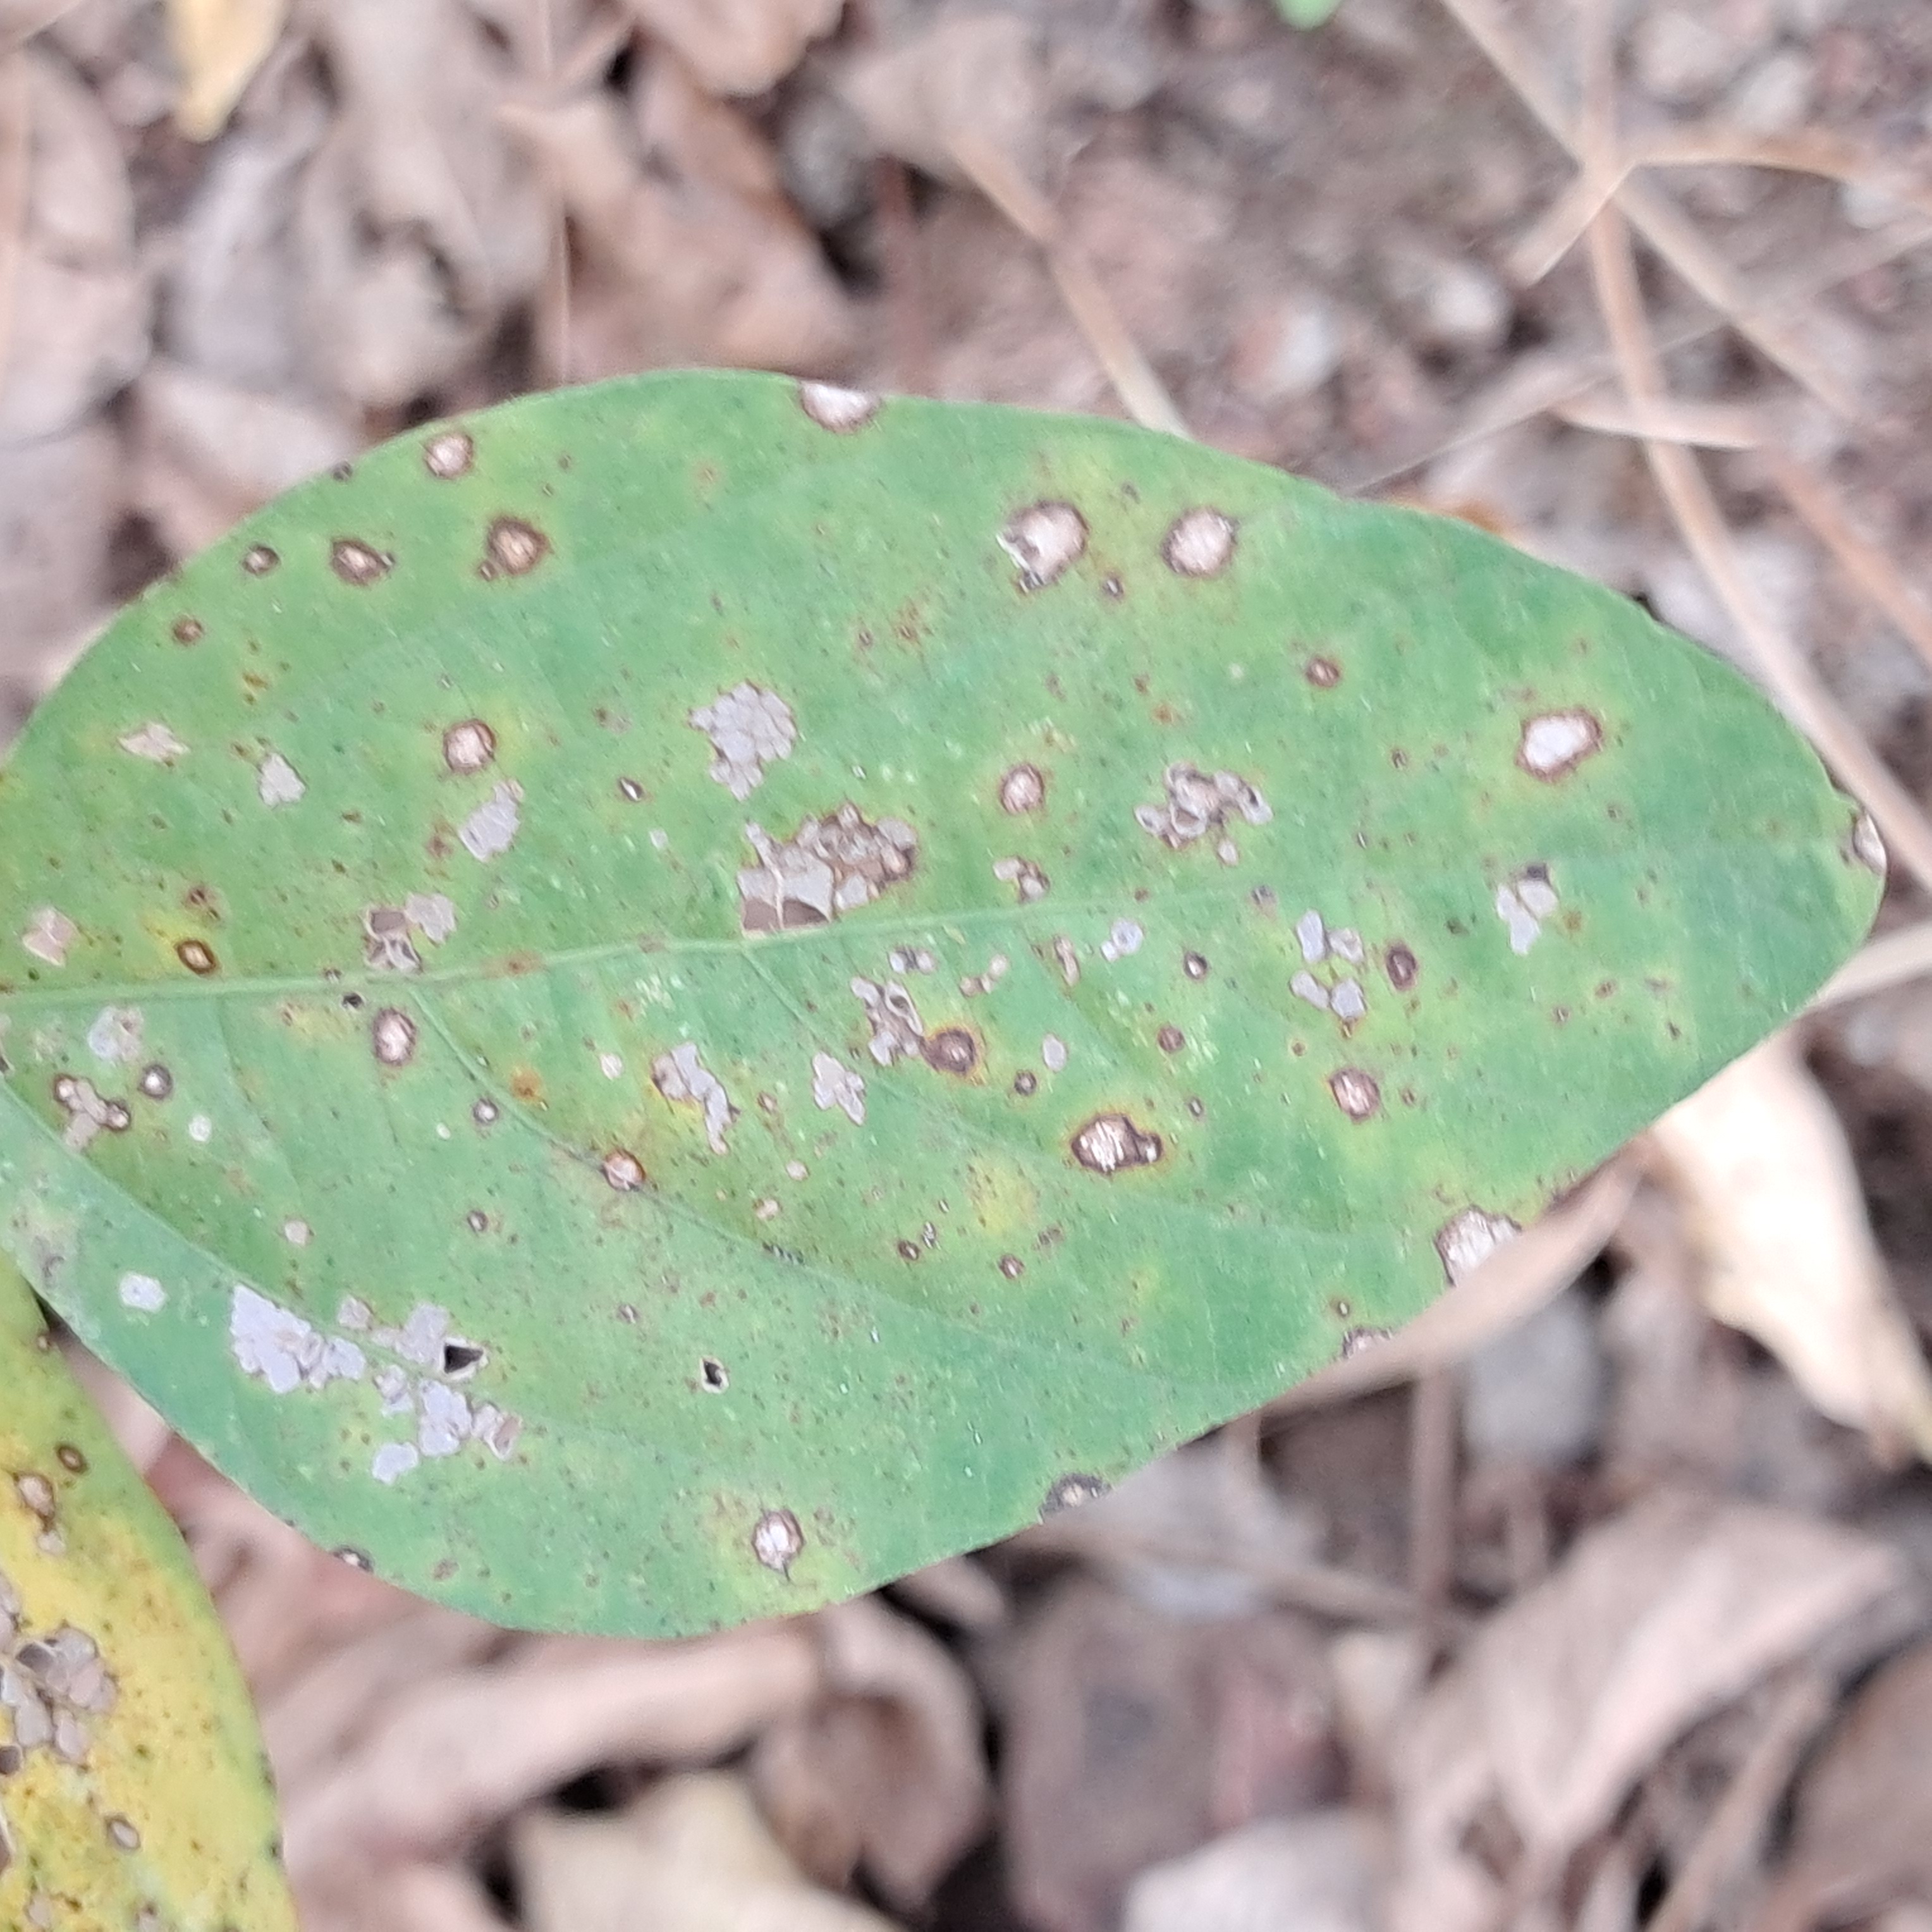
Label: Frog_Leaf_Eye